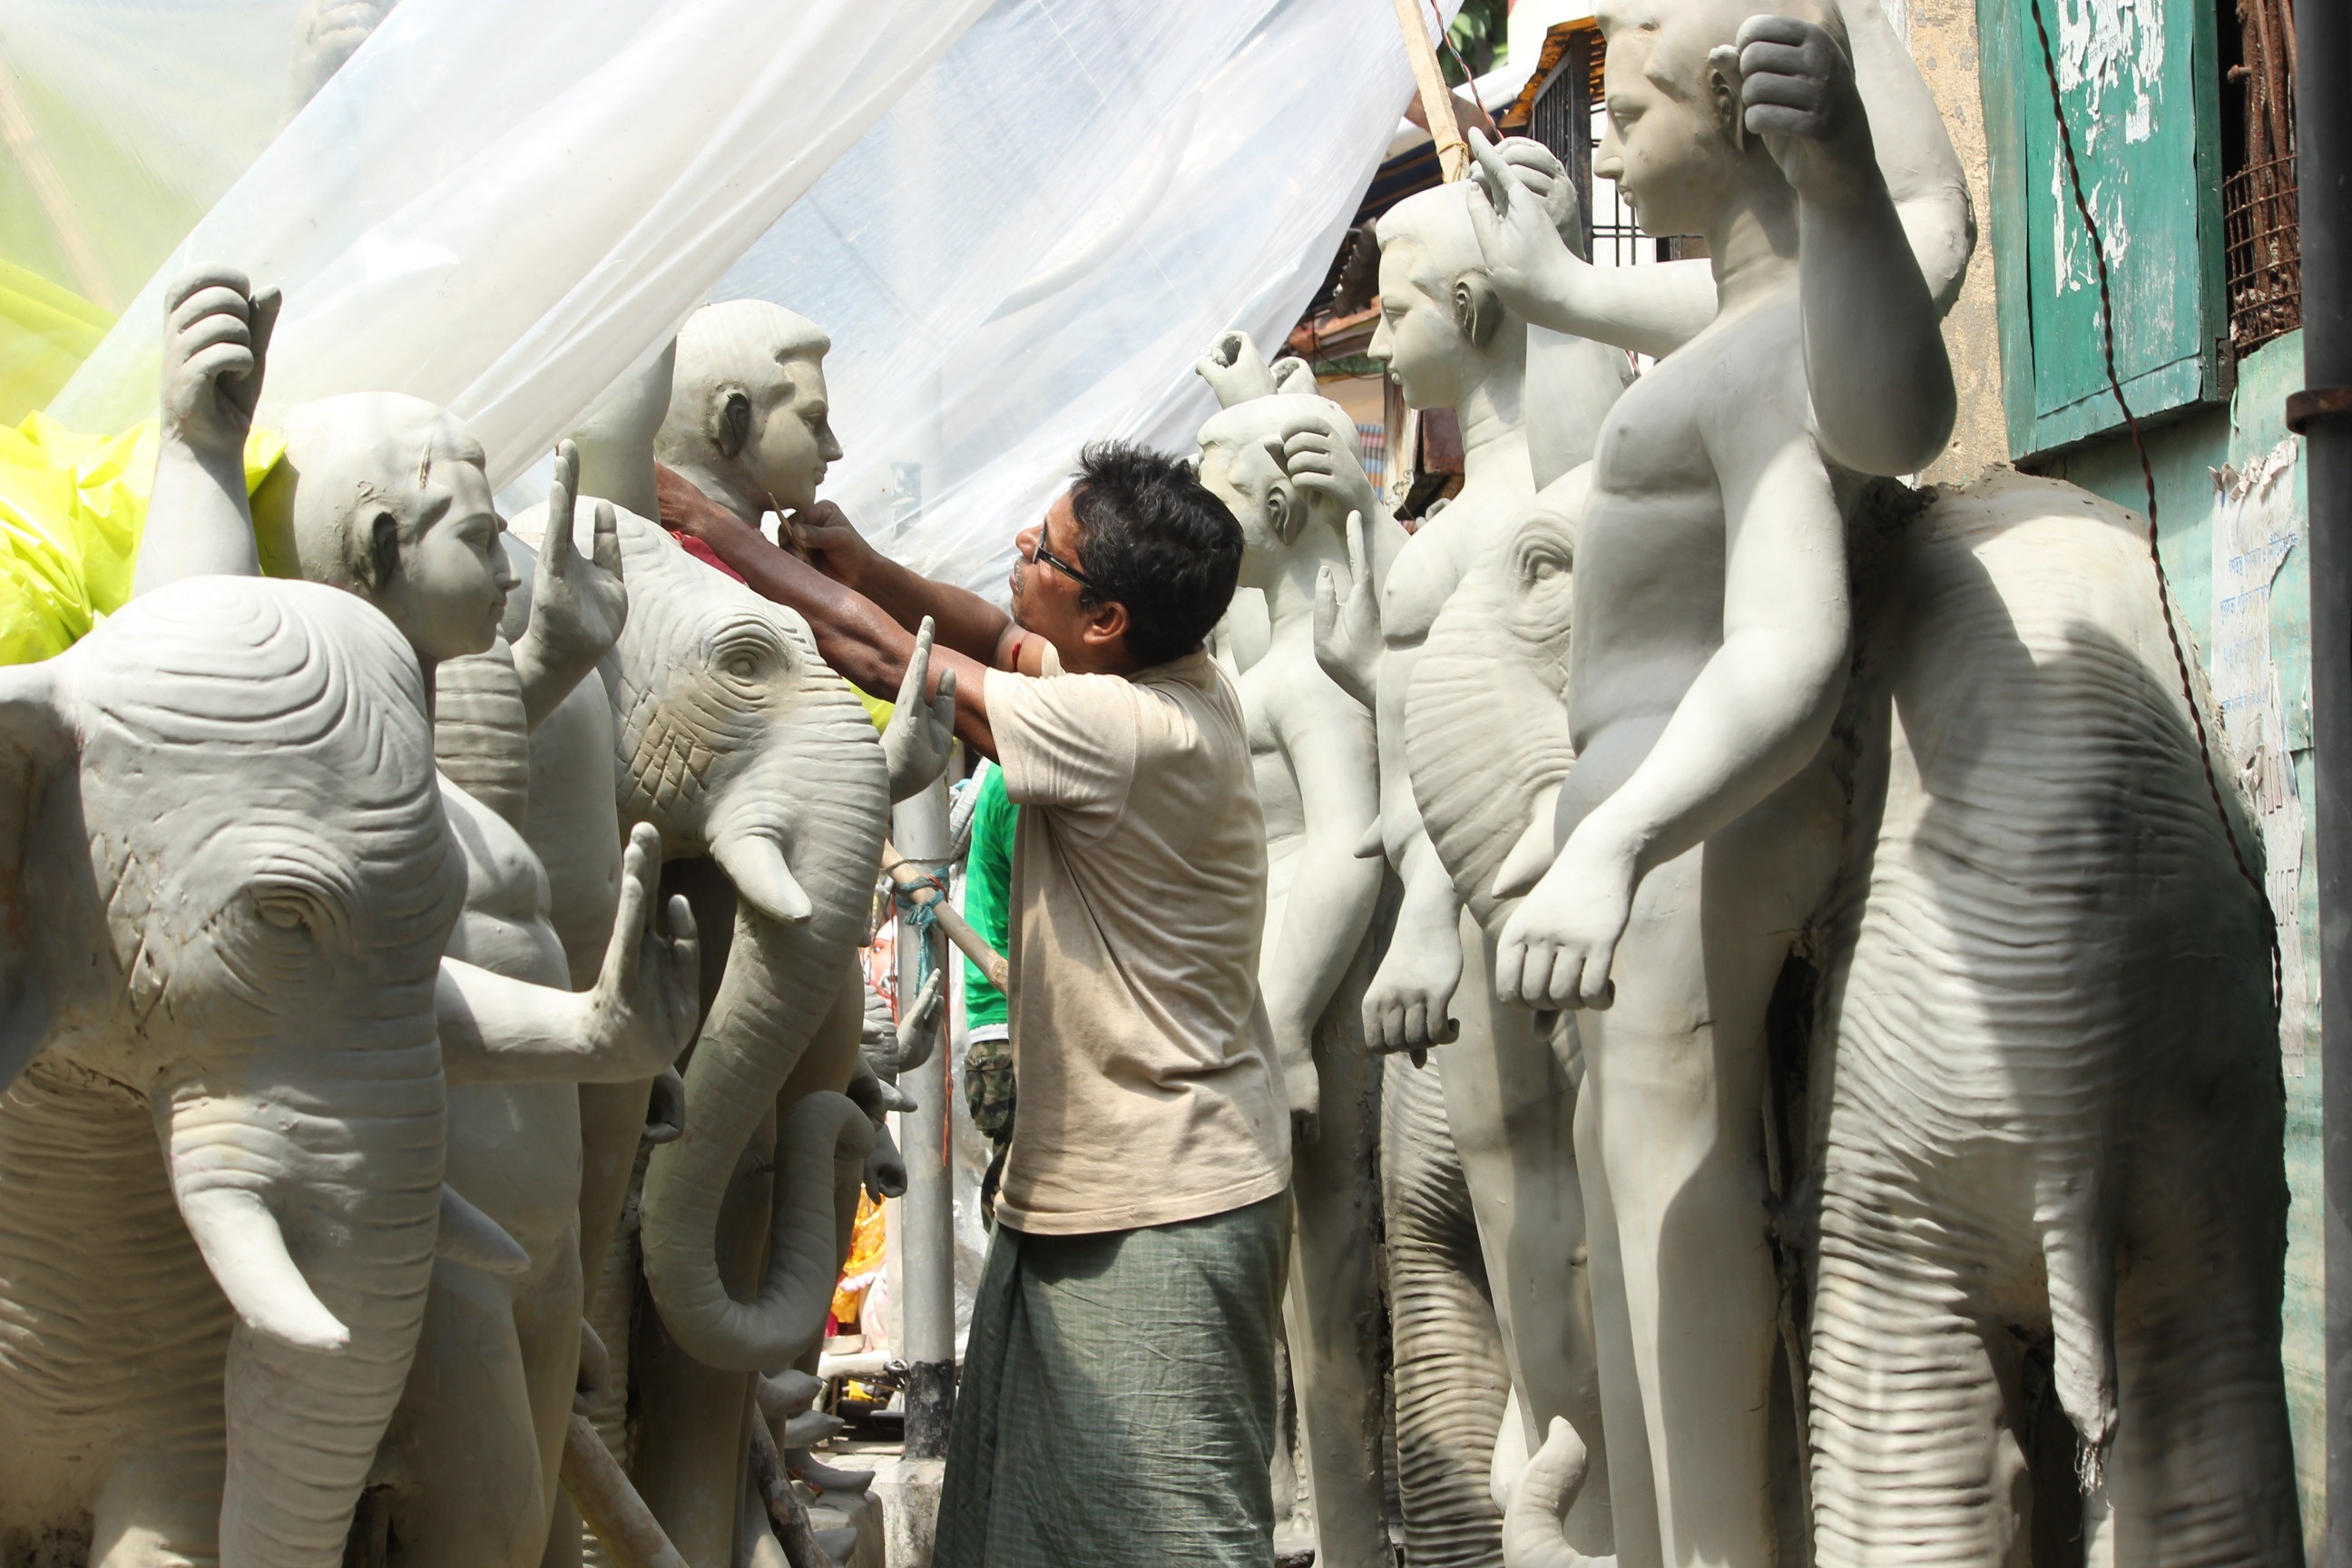
work, man, people, crowd, statue, artist, craft, skill, sculpture, temple, handmade, craftsman, manual, creator, creation, sculptor